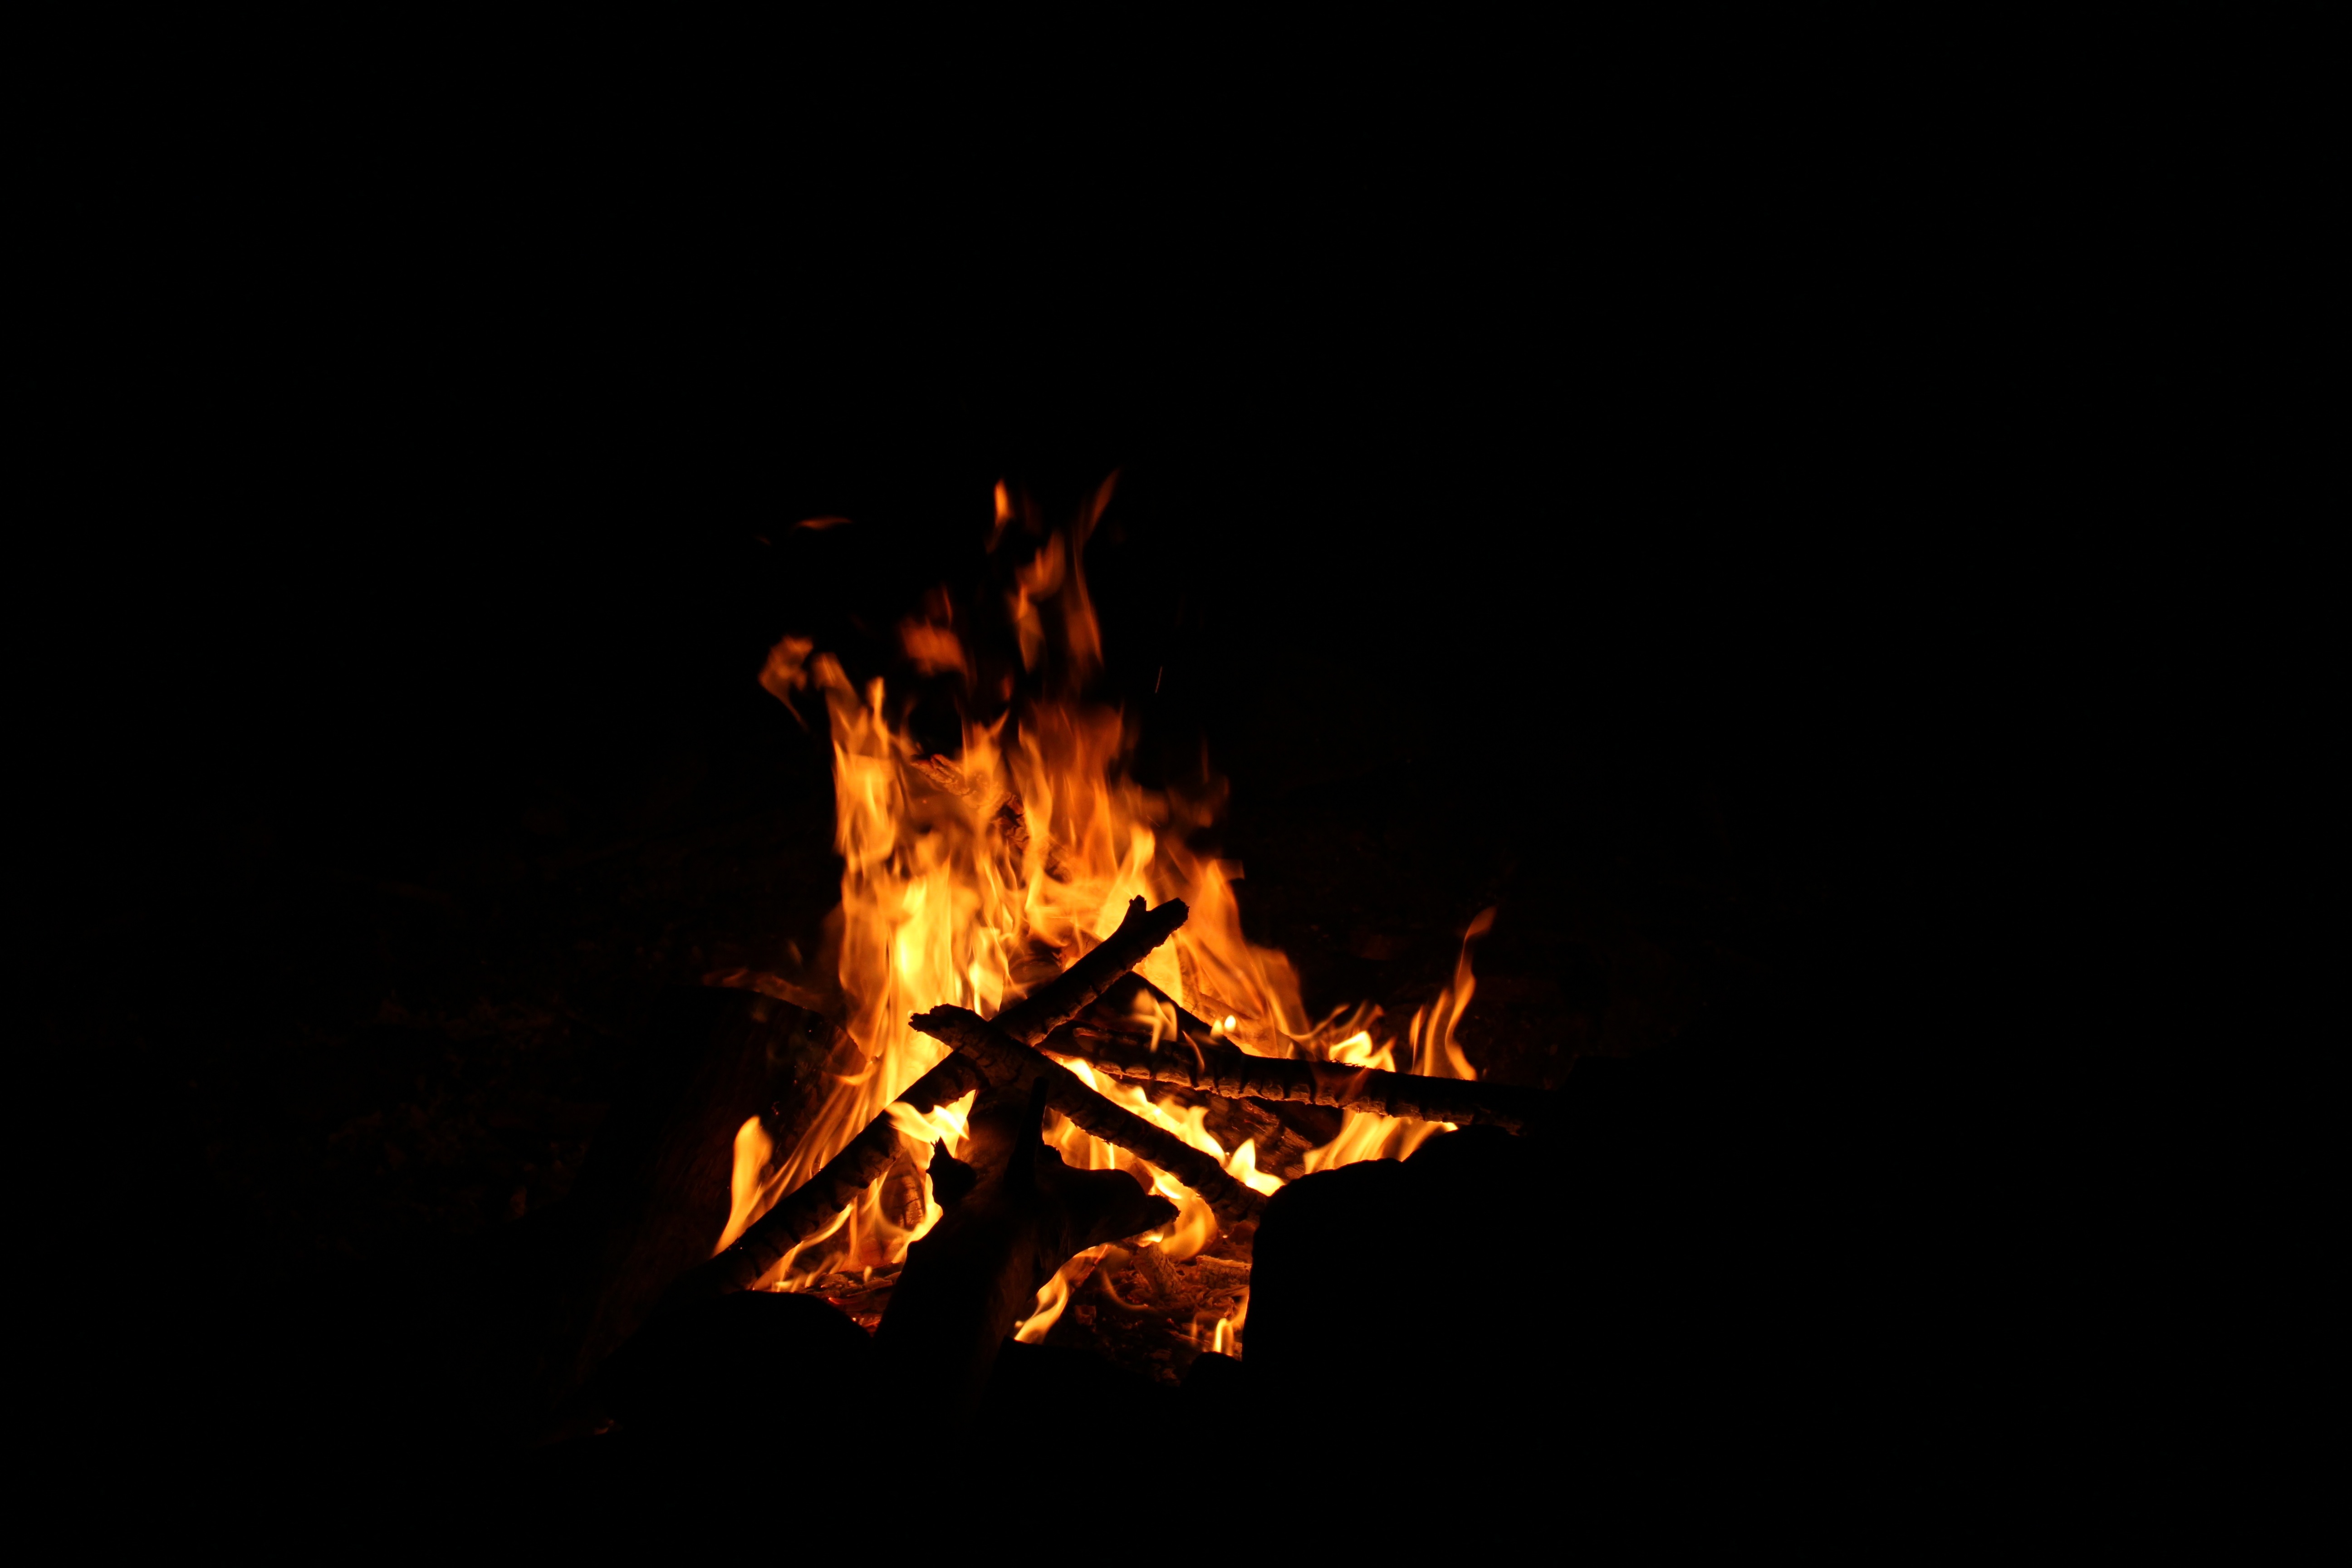
light, wood, warm, dark, orange, flame, fire, darkness, black, campfire, bonfire, heat, inferno, font, outdoors, burning, hot, firepit, fuel, flammable, scouts